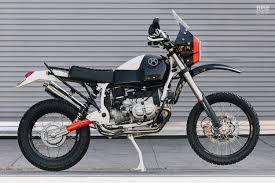
Vehicle type: Motorcycles